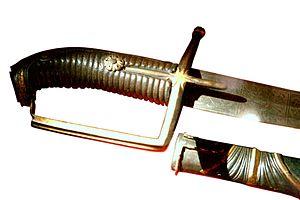
Jean-Urbain Guérin, né à Strasbourg en 1760 et mort à Obernai le 29 octobre 1836, est un dessinateur et peintre de miniature français.